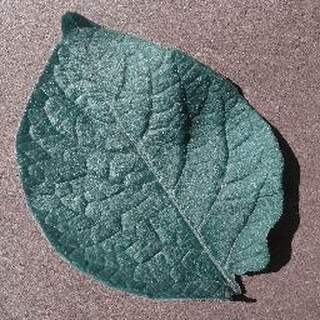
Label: healthy_potato